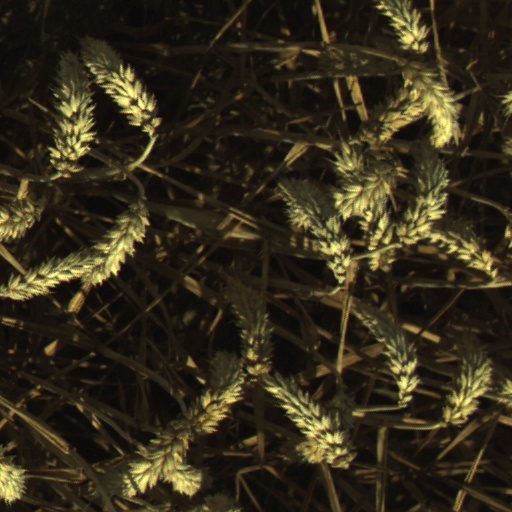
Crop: wheat